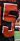
Number: 5